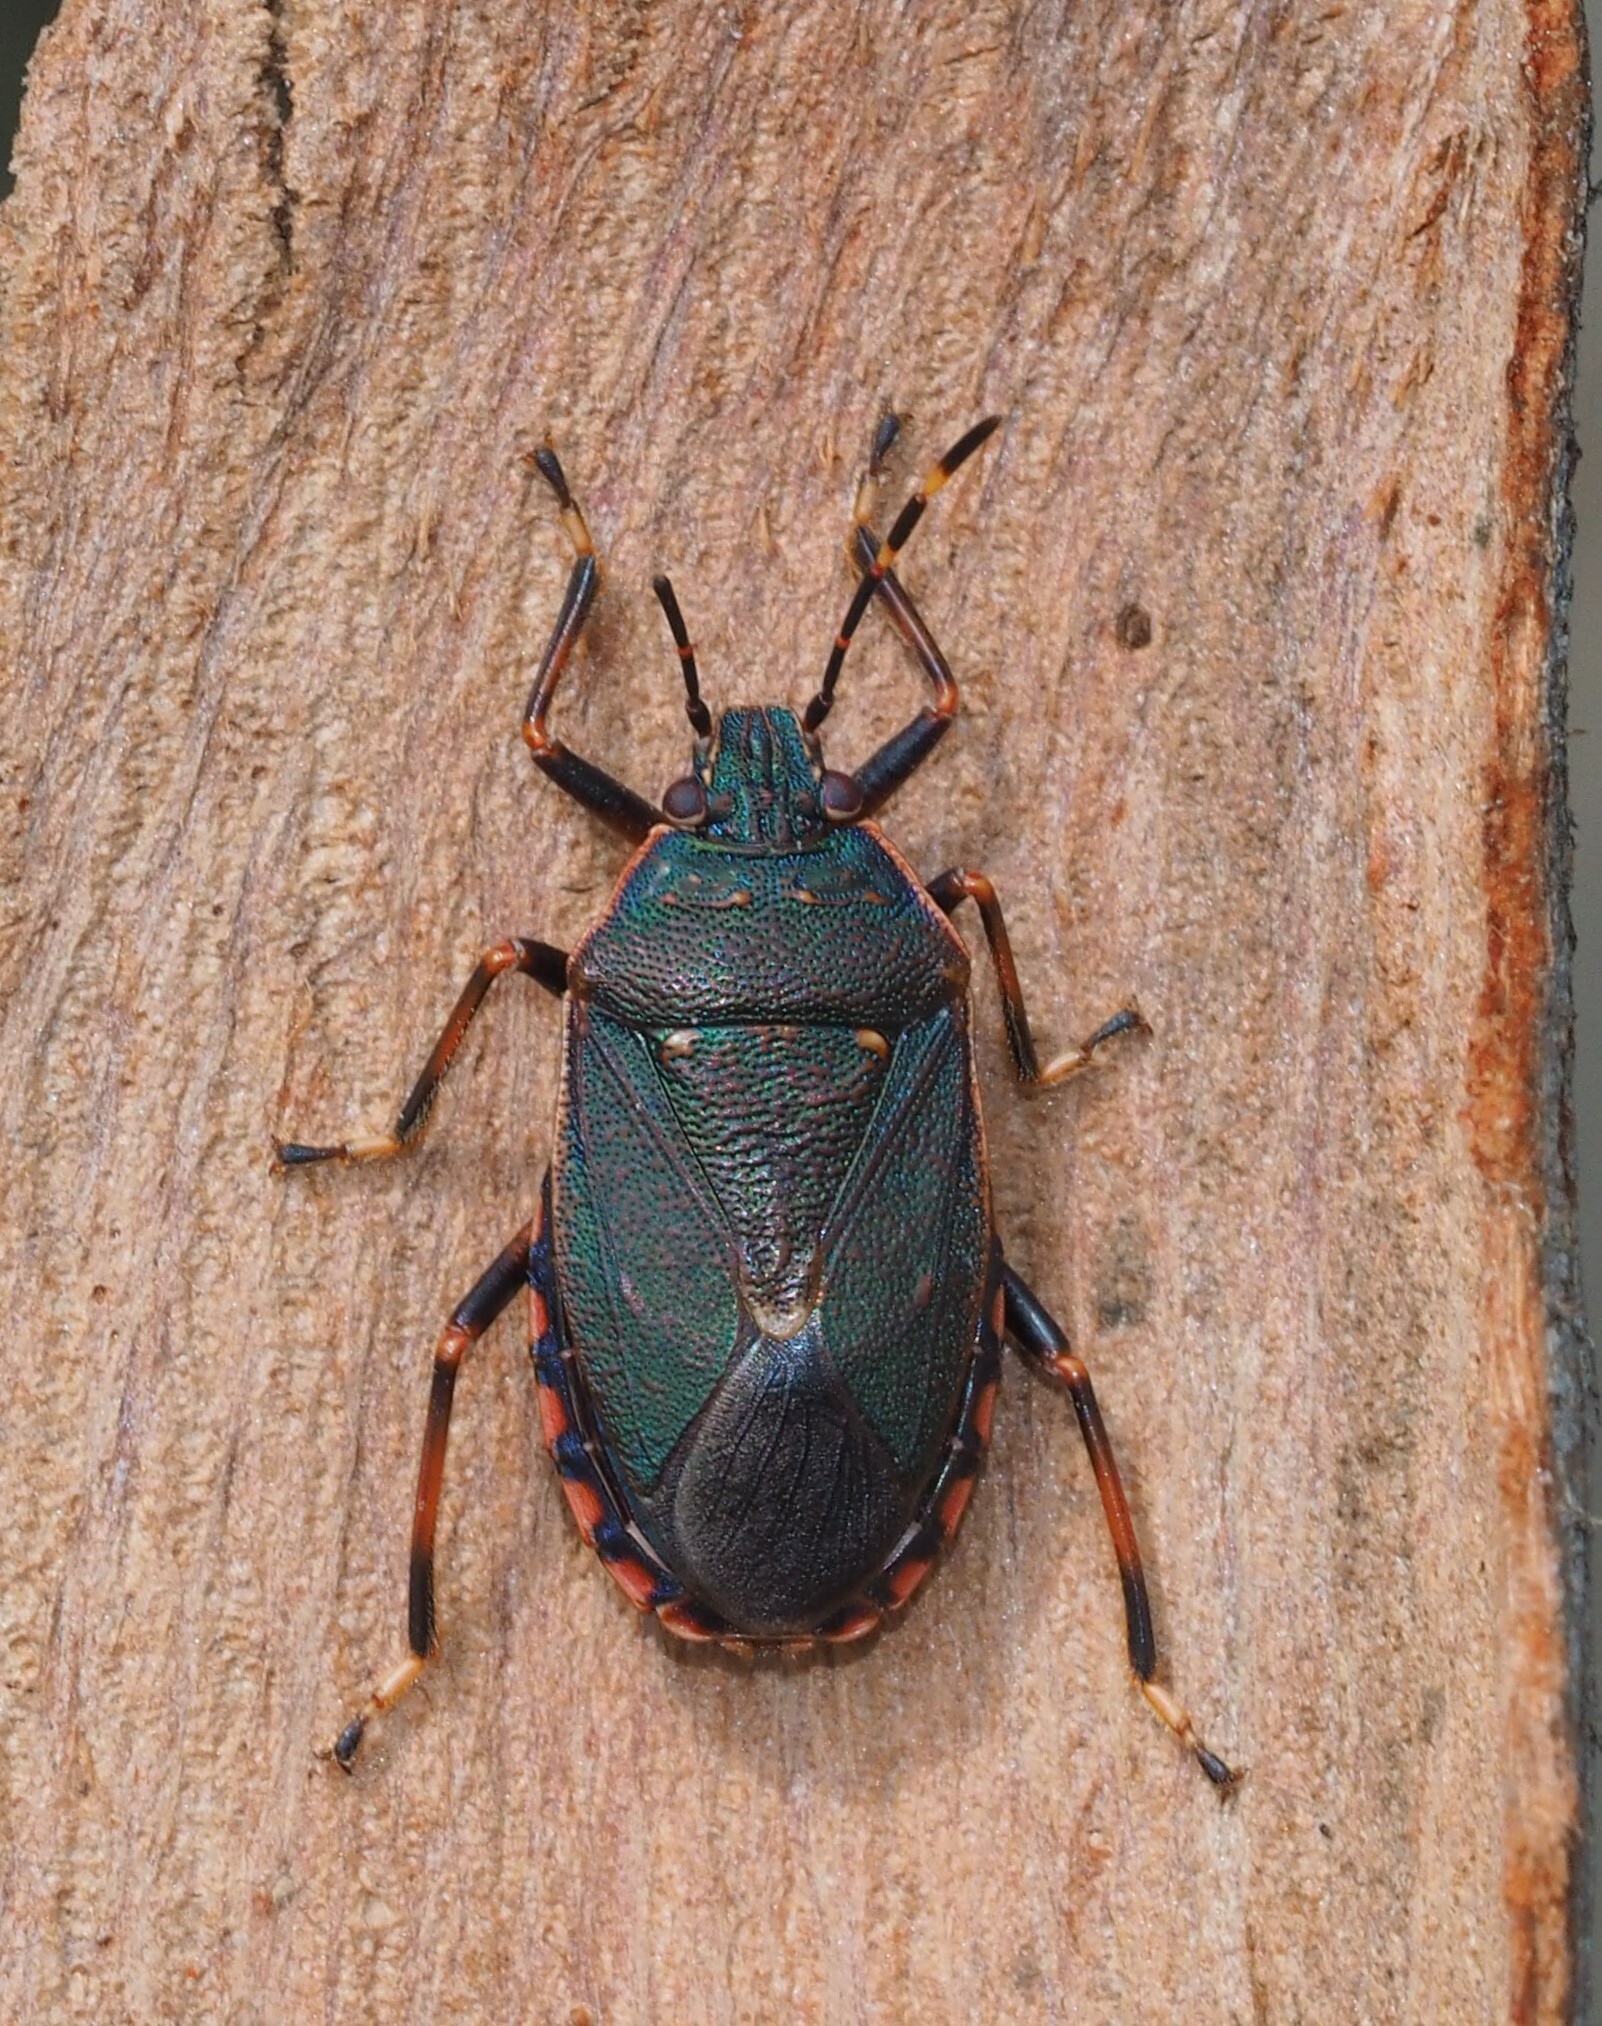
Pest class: stink_bug